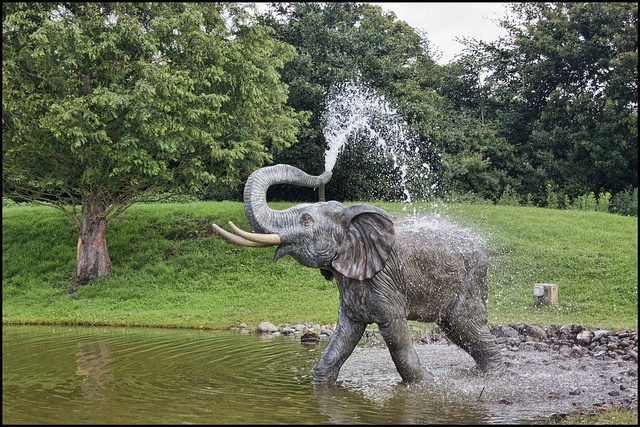
A baby elephant shooting water from its trunk
Young gray elephant walking through water spraying water from trunk.
A baby gray elephant with long white tusk walking through a lake.
An elephant statue is shown on the edge of a pond.
The elephant is squirting water on himself from the pond.